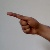
The image shows a hand gesture representing the letter 'G' in Indian Sign Language.